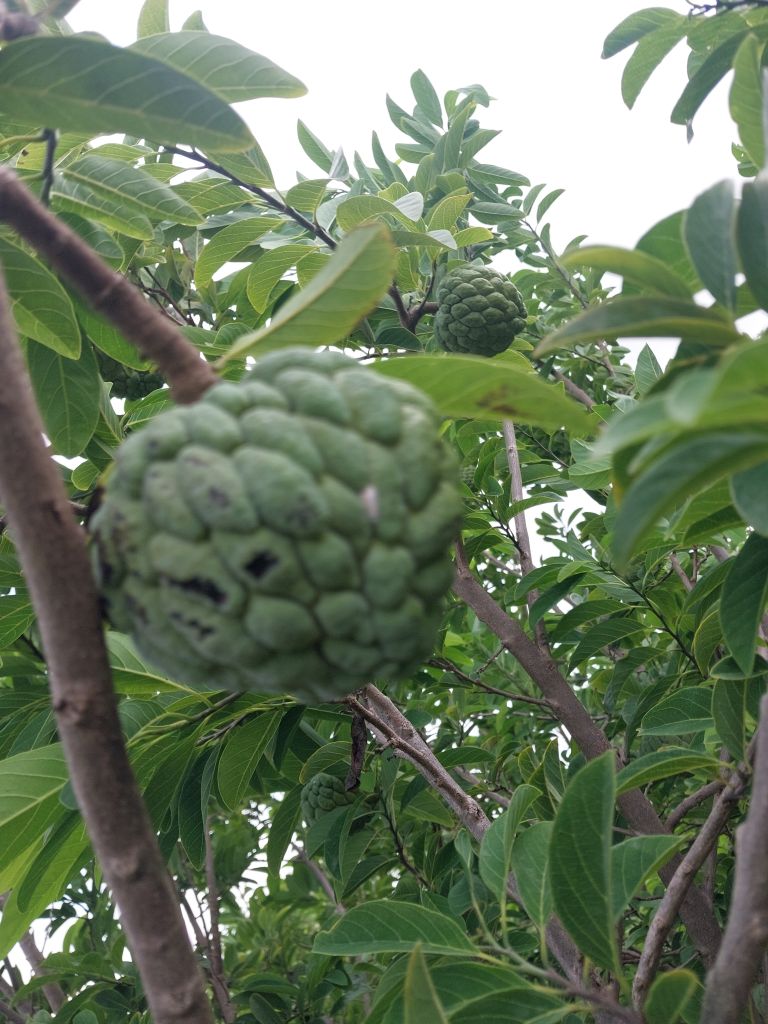
Disease label: Blank Canker